History of Philippine Airlines

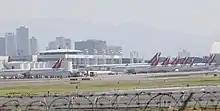
Aircraft of Philippine Airlines parked at Ninoy Aquino International Airport Terminal 2 during the enhanced community quarantine in Luzon.

On October 4, 2007, nine years after being financially crippled by the Asian financial crisis and subsequent downturns in the aviation industry, and after reporting a net income of (US$140.3 million) which was the airline's largest profit at the time in its history, the Securities and Exchange Commission ordered the release of PAL from receivership. The airline immediately announced plans to attract foreign investments through an international road show to tour around Asia, Europe and North America. PAL continued its ambitious expansion plans, launching regional subsidiary PAL Express on April 10, 2008, to supersede the financially troubled Air Philippines, with a $150 million order for three 50-seat Bombardier Q300 and six 78-seat Bombardier Q400 aircraft from Bombardier Aerospace. PAL Express operations began on May 5 with eight flights daily between Manila and Boracay, while hub operations from Mactan–Cebu International Airport commenced on May 19 with flights between Cebu and five points in the Visayas and Mindanao. Services to other destinations, including many destinations formerly served by PAL prior to the Asian financial crisis, began in June and July 2008. PAL Express was originally to be primarily based in Cebu and fly intra-regional routes in the Visayas and Mindanao, as well as secondary routes to smaller airports in island provinces. In response to rising competition from Cebu Pacific and Zest Airways, PAL Express rebranded itself as Airphil Express on March 28, 2010, under a low-cost model. The PAL Express name was restored as part of the airline's expansion strategy, effectively rendering the Airphil Express brand defunct on March 15, 2013.